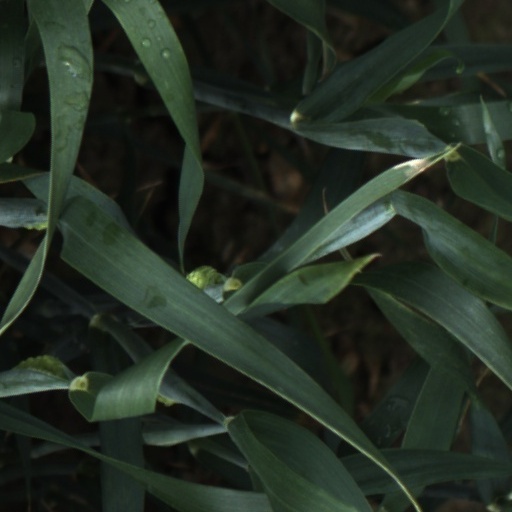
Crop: wheat